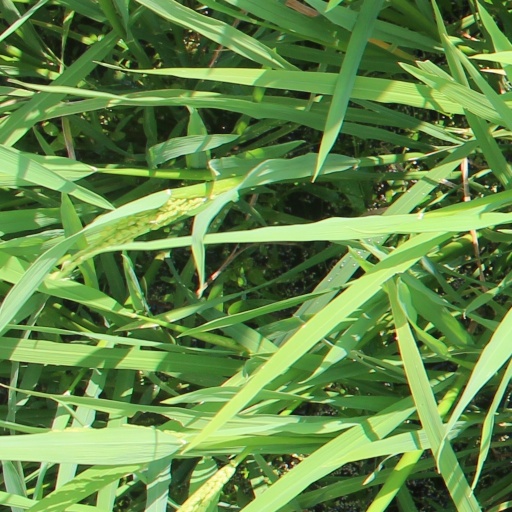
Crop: rice